Mabel Philipson

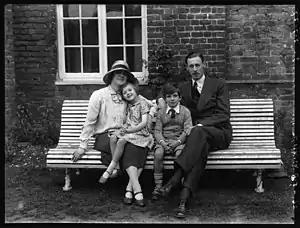
The Philipson family in 1927 (National Portrait Gallery, London)

In February 1911, Philipson married Thomas Stanley Rhodes, nephew of Cecil Rhodes. Less than six months later, in August, Stanley Rhodes was killed in a car crash near Brooklands racing circuit. Philipson was also injured in the same accident, losing her vision in one eye.